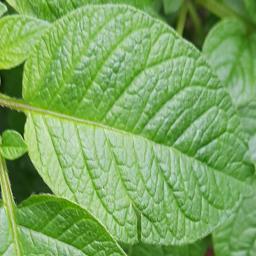
Etiqueta: Sana